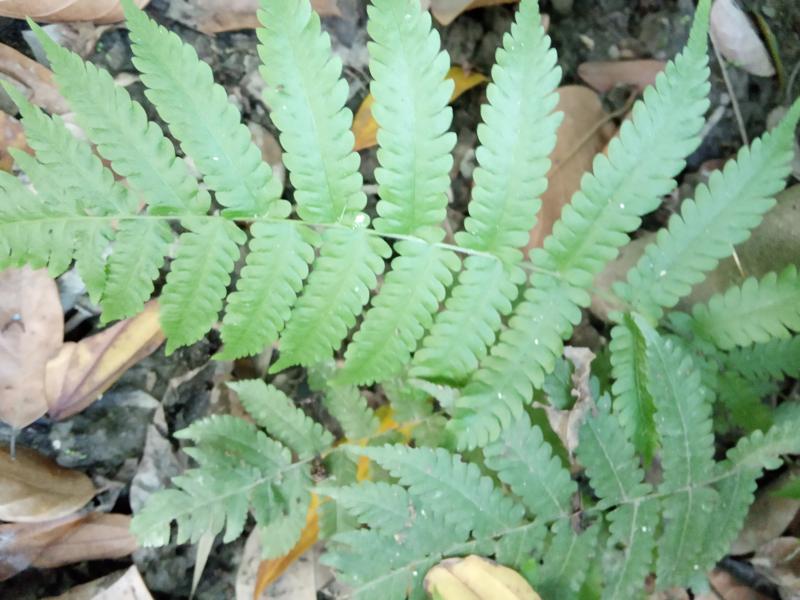
Weed species: Pteris vittata